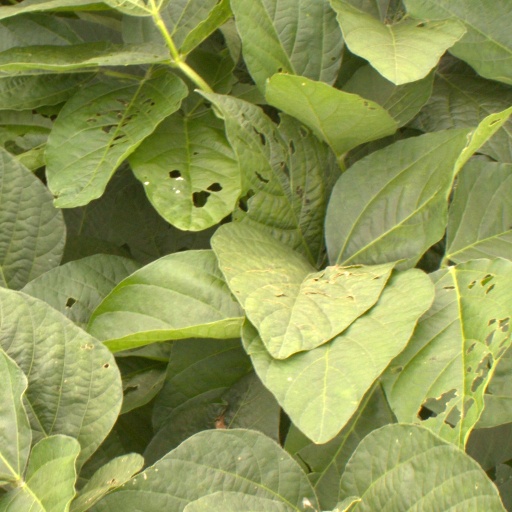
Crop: soybean